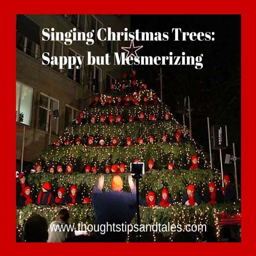
have you ever seen a performance by a local church or choral group ? i 'm from a small town up north and saw invitations to these events for years after we moved to the ... continue reading →